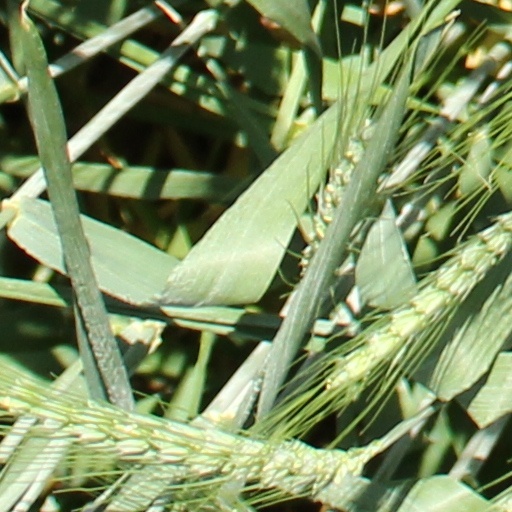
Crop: wheat